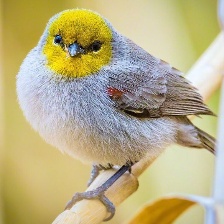
Species: VERDIN
Scientific name: AURIPARUS FLAVICEPS